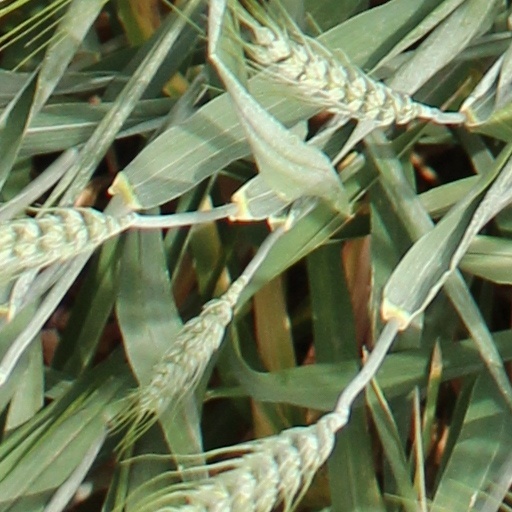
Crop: wheat